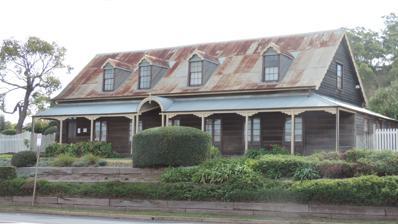
Building: Royal Bull's Head Inn
Country: Australia
Year built: 1847
Historic site in Queensland, Australia Royal Bull's Head Inn Royal Bull's Head Inn, 2015 Location Brisbane Street, Drayton , Toowoomba Region , Queensland , Australia Coordinates 27°36′04″S 151°54′48″E / 27.601°S 151.9133°E / -27.601; 151.9133 Design period 1840s–1860s (mid-19th century) Built 1859–1950s Queensland Heritage Register Official name Royal Bull's Head Inn, Bull's Head Hotel Type state heritage (archaeological, built) Designated 21 October 1992 Reference no. 600838 Significant period 1850s (fabric) 1847–1879 (historic use as hotel site) 1892–1952 (use as post office) Significant components out building/s, furniture/fittings, kitchen/kitchen house, pathway/walkway, well, trees/plantings, terracing Location of Royal Bull's Head Inn in Queensland The Royal Bull's Head Inn is a heritage-listed hotel at Brisbane Street, Drayton , Toowoomba Region , Queensland , Australia. It was built from 1859 to 1950s. It is also known as Bull's Head Hotel. It was added to the Queensland Heritage Register on 21 October 1992. It is currently managed as a trust property by the National Trust of Queensland . History The Royal Bull's Head Inn, a two-storey timber and brick building, was constructed in 1859 as a major extension to William Horton's well-known 1847 hotel at Drayton. In the early 1840s, squatters first began to take up pastoral runs on the Darling Downs , thus initiating European settlement of the area. In 1842, Thomas Alford set up a store near the boundaries of Westbrook , Gowrie and Eton Vale runs and at the junction of two routes which led through Gorman's and Hodgson's gaps in the Great Dividing Range . The place was known to the Aborigines as chinkerry (water springs up) and to Europeans as "The Springs". In 1844 Alford gained a license to sell liquor and a cluster of buildings belonging to artisans and other businesses developed at "The Springs" to serve the needs of pastoralists, bullock drivers and travellers. In 1847, an inn of superior quality was built by William Horton at what was by then called "Drayton". Horton (sometimes referred to as Orton), was an ex-convict who had come to the Darling Downs to work for Henry Stuart Russell of Cecil Plains , by whom he was highly regarded. Horton had run a hotel for George Thorn at Ipswich in the early 1840s and, with this experience, set out to make his new hotel a by-word for comfort and service on the Downs. He called it the 'Bull's Head' after "Champion" a prize Durham bull on Cecil Plains station. The hotel soon became an important meeting place for squatters and also had a thriving bar trade. It offered lodging, a staging place for animals and was used for auctions, meetings and other social functions. The inn was large and well equipped with a parlour and all the requirements for a constant stream of visitors, including travellers, clergymen, settlers and anyone travelling to the area from the coast. Meetings held at the hotel ranged from state governance to horse races . On 20 August 1848 the Rev. Benjamin Glennie conducted his first Church of England service on the Darling Downs , at the Royal Bull's Head Inn. In 1848, Drayton was surveyed to allow builders to secure title to their property and Horton purchased lots 8 to 11 of Section 1, on which his inn was built, at the first land sale in 1850. Drayton continued to thrive as a service town, but faced persistent problems with its water supply which could not reliably keep pace with the number of people and animals who were using it. Wells were sunk, but did not cure the problem. Drayton's situation in a gully also made expansion something of a problem. In 1851 Horton purchased lots 15 and 16 on the hill behind his hotel, as a paddock, which were marked on the survey as unsuitable for building. At the same time, the area known as "The Swamp", 6.5 kilometres (4.0 mi) away, which had been intended as suburban lots for Drayton, was developing quickly. The Swamp had a more reliable water supply than Drayton and soil well suited to farming. It was also closer to the new Toll Bar road over the Great Dividing Range which had a gradient better suited to dray traffic. By 1852 Horton was already arranging to build another hotel at "The Swamp" and by 1855 was offering the Bull's Head Hotel for sale with a three-year lease in place. A rivalry between the two settlements had developed which would eventually result in Drayton's eclipse by Toowoomba , as "The Swamp" was later named. In 1856 Horton sold his still unlicensed "Seperation [ sic ] Hotel" at Toowoomba to Russell and James Taylor . He moved back to Drayton in 1858 and expanded the Bull's Head by a major extension made out of brick, cedar and timber, constructed along Brisbane Street adjoining the original inn building. The entire inn was beautifully furnished and was regarded as the best on the Darling Downs, and better than some in Brisbane and Ipswich . The new work was completed for the visit of Sir George Ferguson Bowen , the new Queensland Governor , in March 1860 when he stayed at the inn following Drayton's public banquet there. Improvements to the inn, now called the Royal Bull's Head Hotel, continued with an installation of a billiard room with a first class Thurston table and new stables in 1861. William Horton died in 1864 and the inn's furnishings were sold at auction in 1865. The hotel was then managed by a succession of businessmen, including Timothy Larkin, Samuel Mann and Henry Neale. In 1875 most of the original building and the stables were sold for removal leaving only the 1859 extension and the original kitchen remaining. These are the buildings which are standing today. Horton had been a genial and popular host and without his personal touch the hotel gradually faded along with Drayton during the 1860s. The hotel was leased to several different licensees over the next few years but none succeeded financially. In 1865, and again in 1867, the contents of the inn were sold by auction. Royal Bull's Head Inn, 1880s In 1875 Horton's estate was wound up and the older part of the inn and its outbuildings were sold for removal. At this time the inn complex consisted of the 1847 and 1859 inn buildings, a cottage, stables, butcher's shop, kitchen and billiard room. There was also a paddock for horses behind the hotel. In 1879 just over 30 years after the inn was established Thomas Price Horton, William Horton's son sold the inn to Richard Stephen Lynch, a saddler, and his wife Sarah Neale, daughter of Henry Neale. The hotel ceased trading as the Lynch family used the property as a family home renaming it "The Terrace". The Lynch family used it as their private residence for more than 90 years. The Lynch family also ran the Drayton Post Office in the building for 60 years and the office remained there until 1952 when Frances Lynch daughter of Richard and Sarah retired. The Lynch family enclosed a section of the verandah as a bathroom and kitchen in the 1950s. In 1973 the last surviving son, Alan Campbell Lynch, died and the National Trust of Queensland acquired the building. After extensive restoration and reconstruction it was opened to the public as a place museum based on its original usage as a wayside inn. Archaeological surveys have been carried out on the grounds and former kitchen, which may contain material from the 1847 building. Pathways, terracing and other early features have been revealed. Information gained from such surveys, including the cataloguing of quantities of bone fragments from food animals, are expected to expand understanding of the operation of such inn complexes from the early European settlement period. In 1984 the inn celebrated its 125th birthday and a year later in 1985 the ground floor had been fully restored. In 1987, work began on restoring the second floor of the inn. On 2 May 1988 the governor of Queensland, Sir Walter Campbell Q.C officially opened the Royal Bull's Head Inn. The governor unveiled a plaque to commemorate the occasion. In 1998 the 25th anniversary of the National Trust was celebrated at the inn. The renovations of the kitchen area were officially opened during the celebrations. Restoration of the grounds and outbuildings also took place starting in 1983, the fences were replaced and the dairy and stables were restored. The inn's gardens are a classic example of 19th-century gardens. Restoration is still continuing on the building today. Notable visitors Governor of Queensland George Bowen Archbishop John Polding Description The Royal Bull's Head Inn is situated on a slight rise addressing Brisbane Street. It is a two-storey timber-framed building with weatherboard and chamferboard walls outside and brick nog dividing walls inside at ground floor level. There are ten rooms downstairs and five upstairs. The enclosed section of the verandah which contained the 1950s bathroom and kitchen is now used as a kitchen and tea room. The roof is clad by corrugated iron and pierced by four dormer windows which are a striking and well-recognised feature of the building. The building is set on a 1970s concrete slab which replaced the original bed logs. The early kitchen remains in a ruinous condition at the south west corner of the main inn building. A well, possibly from the hotel period, is close to the back wall of the inn. Much of the original area of the grounds survives and contains garden and agricultural structures added by the Lynches and some early plantings. Parts of the stone-pitched terracing from the hotel period remain. Picket and post and split-rail fences have been reconstructed. A new, free-standing toilet has been constructed in the paddock to one side of the inn. The building contains Lynch family furniture and fittings. It has some original finishes such as wallpaper on calico scrim stretched between studs and joists upstairs. Most of the joinery is original and some is painted with decorative scenes. The pressed metal ceiling in the parlour survives. Heritage listing Royal Bull's Head Inn was listed on the Queensland Heritage Register on 21 October 1992 having satisfied the following criteria. The place is important in demonstrating the evolution or pattern of Queensland's history. The Royal Bull's Head Inn represents that early period of European settlement on the Darling Downs when Drayton was an important settlement located on a major trading route between the Downs and the coastal cities. The place demonstrates rare, uncommon or endangered aspects of Queensland's cultural heritage. As a pre-Separation inn it is a rare building in Queensland and its construction methods provide evidence of early and uncommon building methods. There are also rare intact finishes upstairs. The place has potential to yield information that will contribute to an understanding of Queensland's history. As a pre-Separation inn it is a rare building in Queensland and its construction methods provide evidence of early and uncommon building methods. There are also rare intact finishes upstairs. The place is important in demonstrating the principal characteristics of a particular class of cultural places. The inn retains much of its grounds and the building, room layout and archaeology demonstrate its use as an inn complex. The place is important because of its aesthetic significance. The building in its setting has aesthetic qualities which are recognised by the community. References